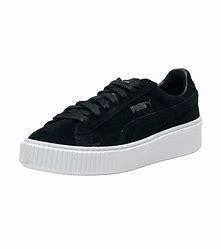
Brand: Puma
Model: Suede Platform